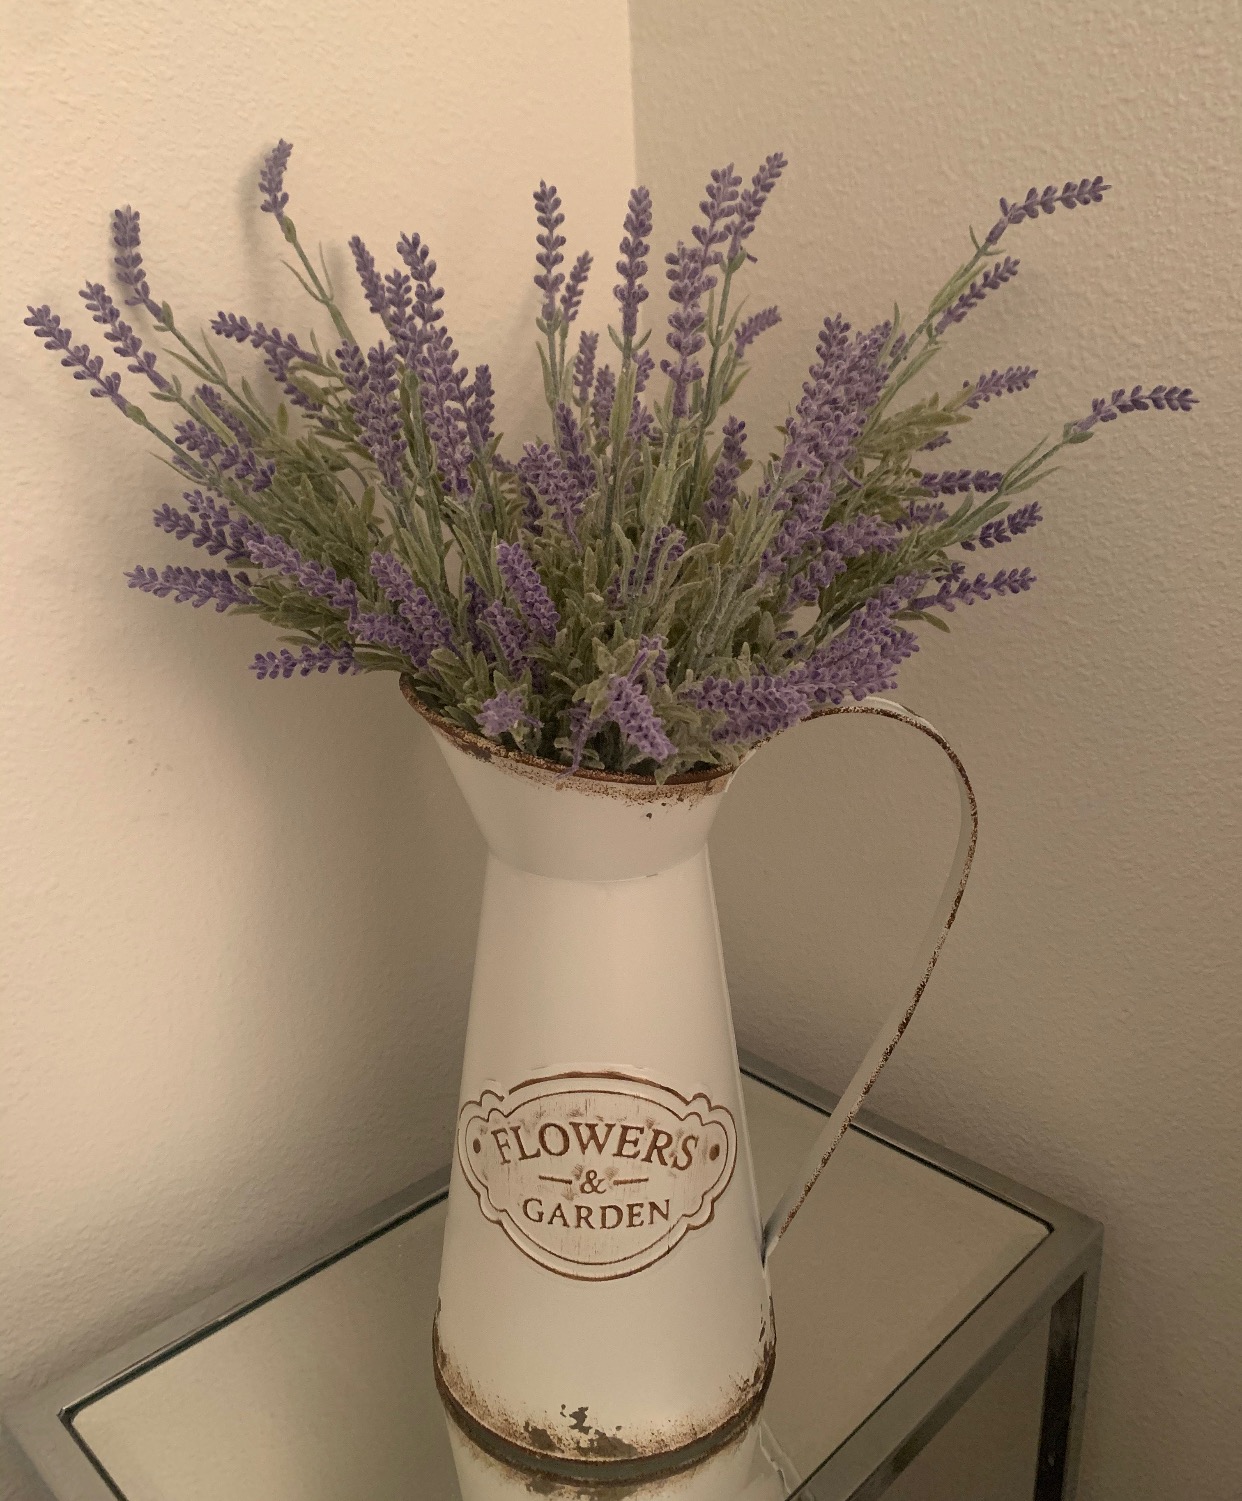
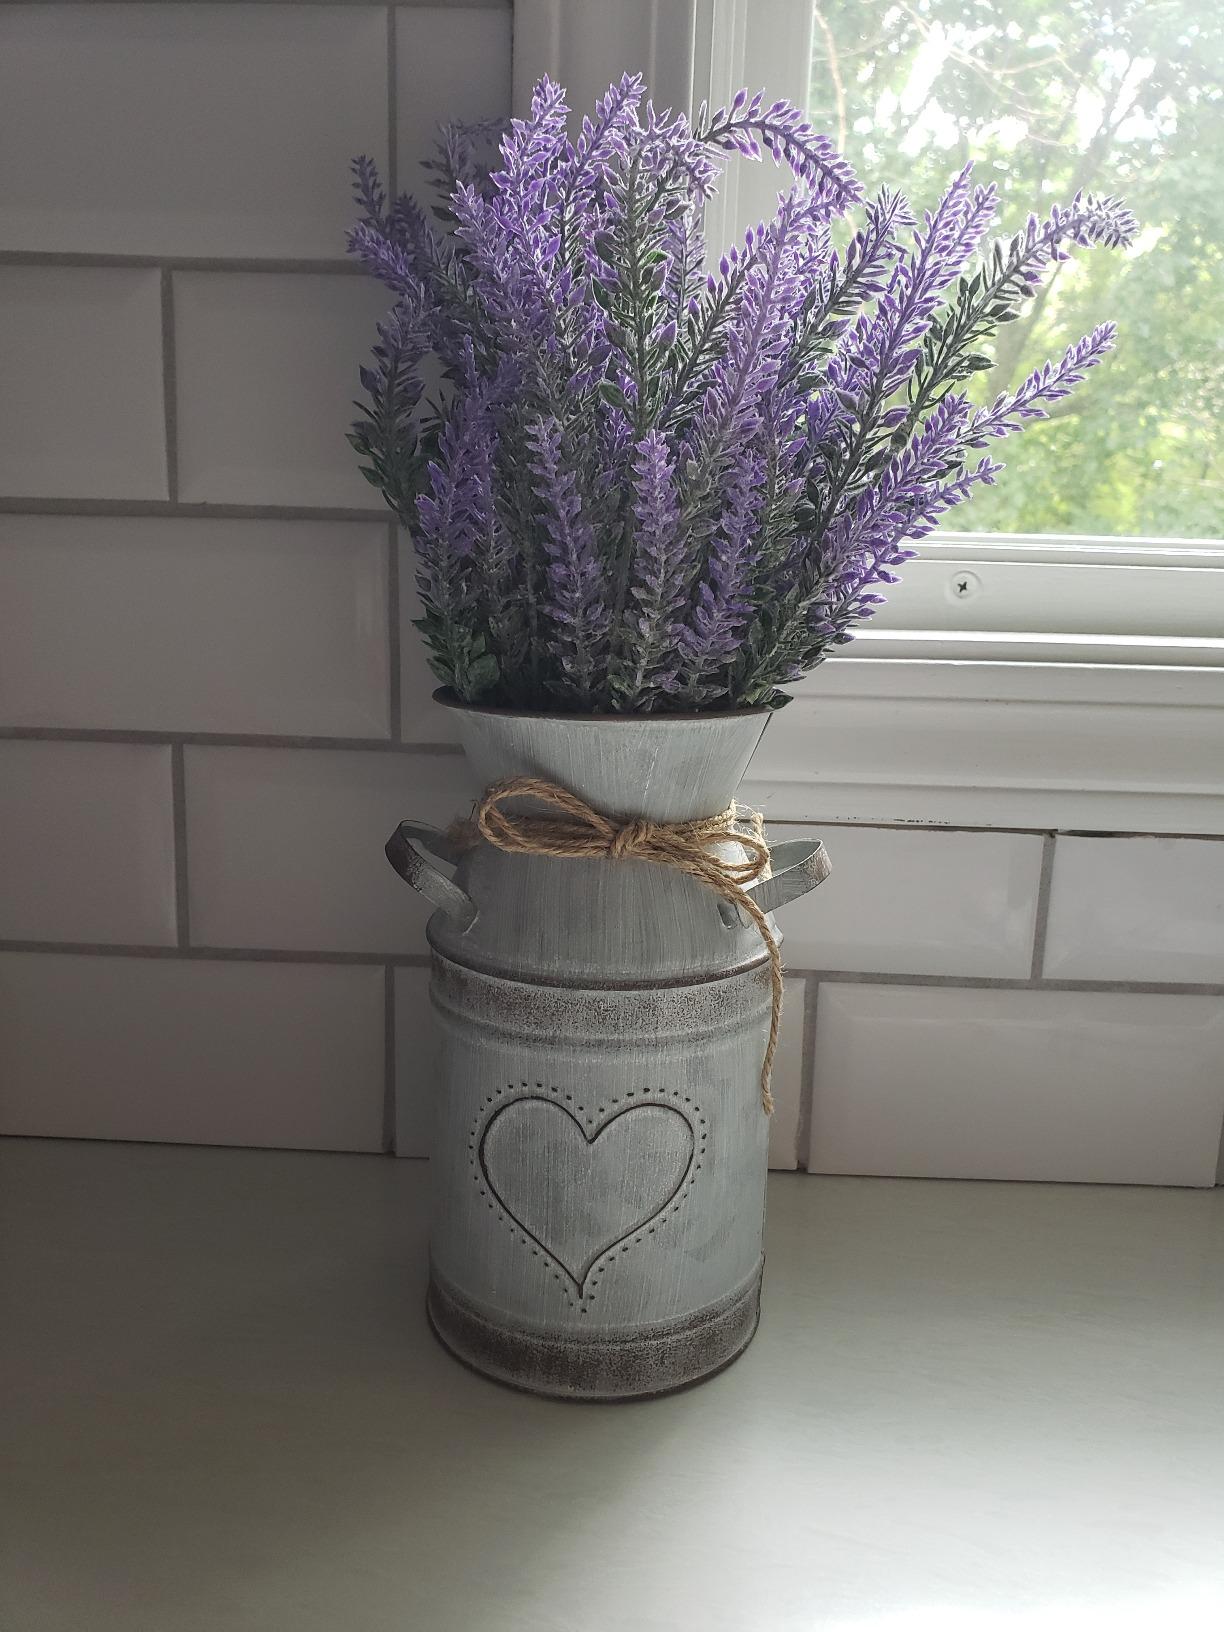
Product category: vase
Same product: no